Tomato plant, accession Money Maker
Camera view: bottom (45 deg); turntable rotation: 120 degrees
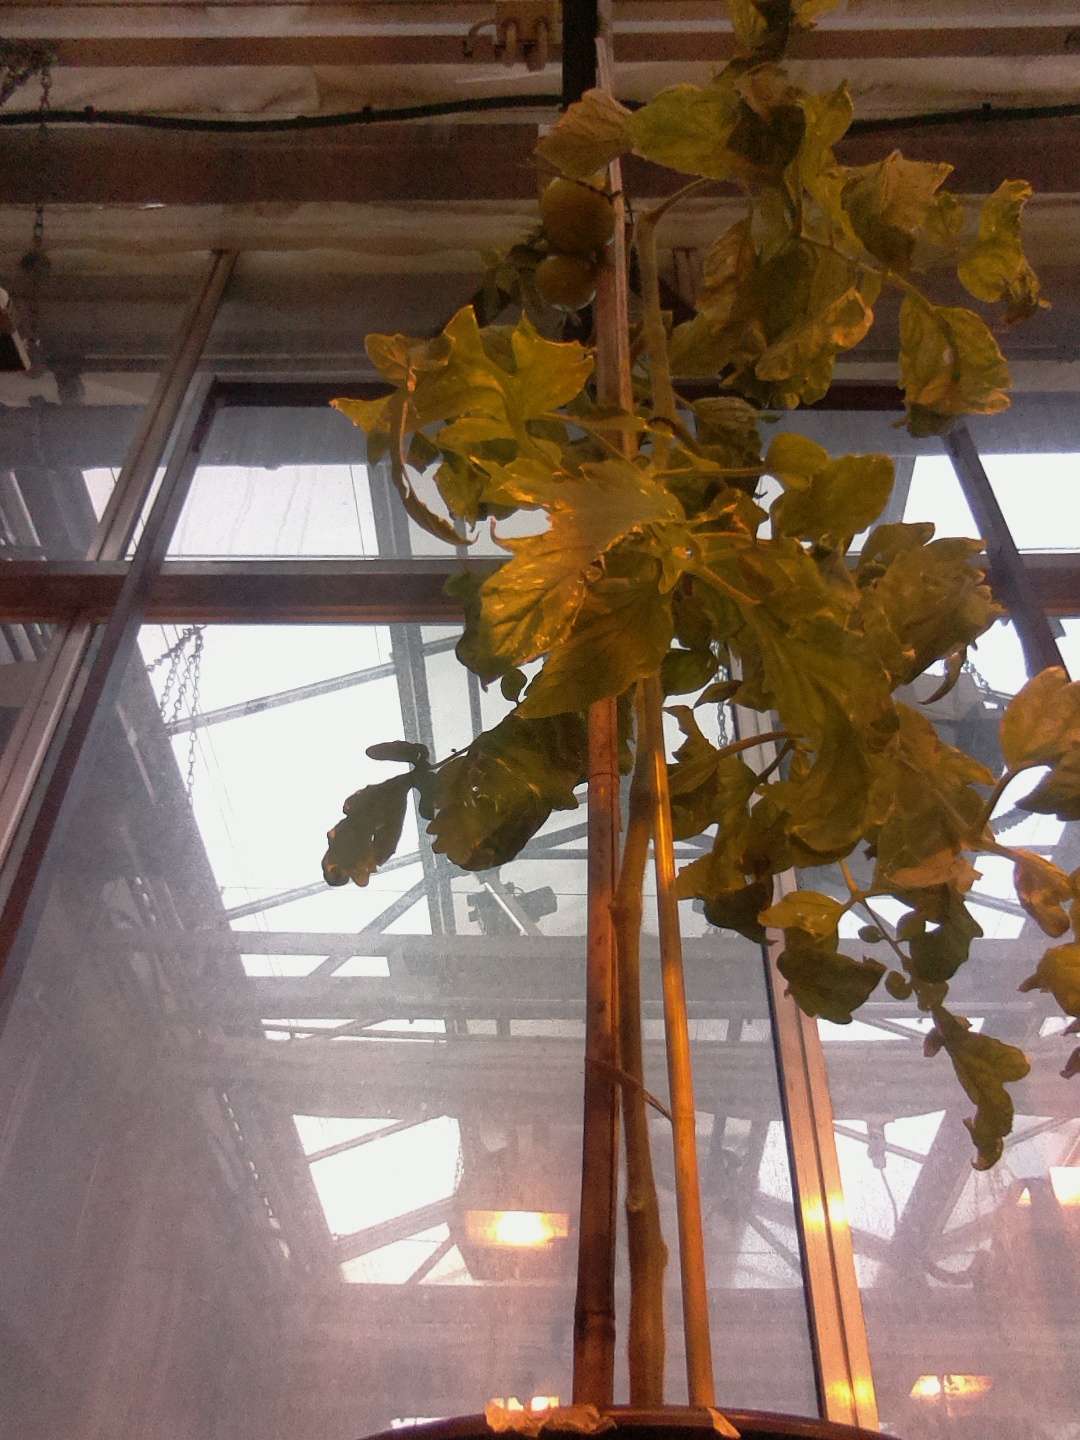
BBCH growth stage 79: 90% -100% of final fruit size